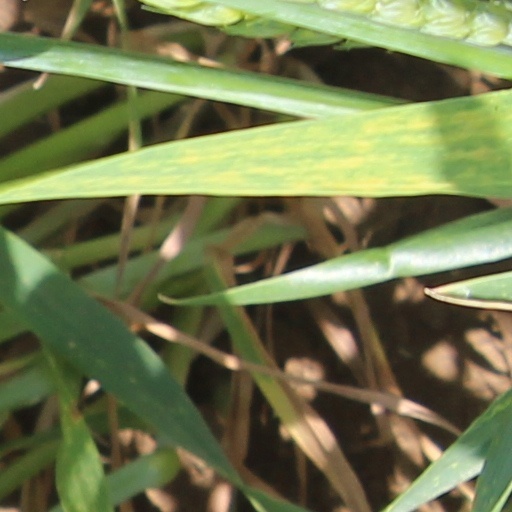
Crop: wheat